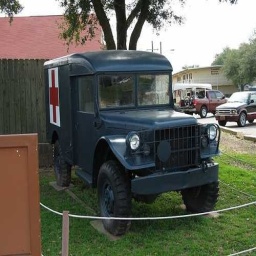
Label: ambulance